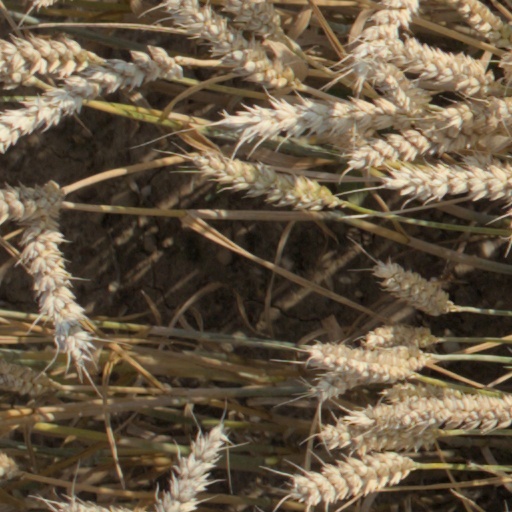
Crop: wheat